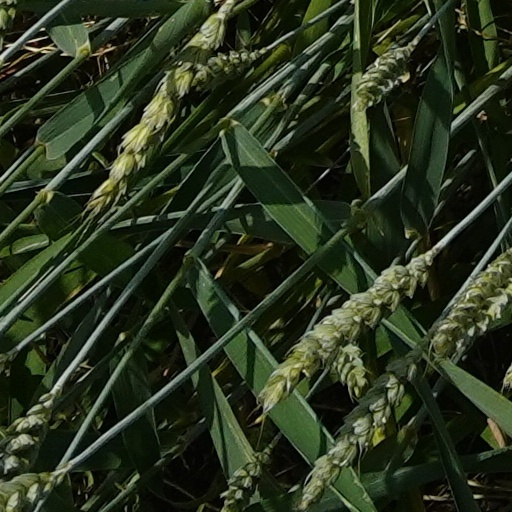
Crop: wheat